Psycho (novel)

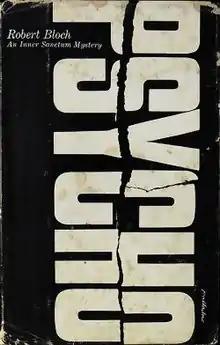
First edition cover

Psycho is a 1959 horror novel by American writer Robert Bloch. The novel tells the story of Norman Bates, a caretaker at an isolated motel who struggles under his domineering mother and becomes embroiled in a series of murders. The novel is considered Bloch's most enduring work and one of the most influential horror novels of the 20th century.